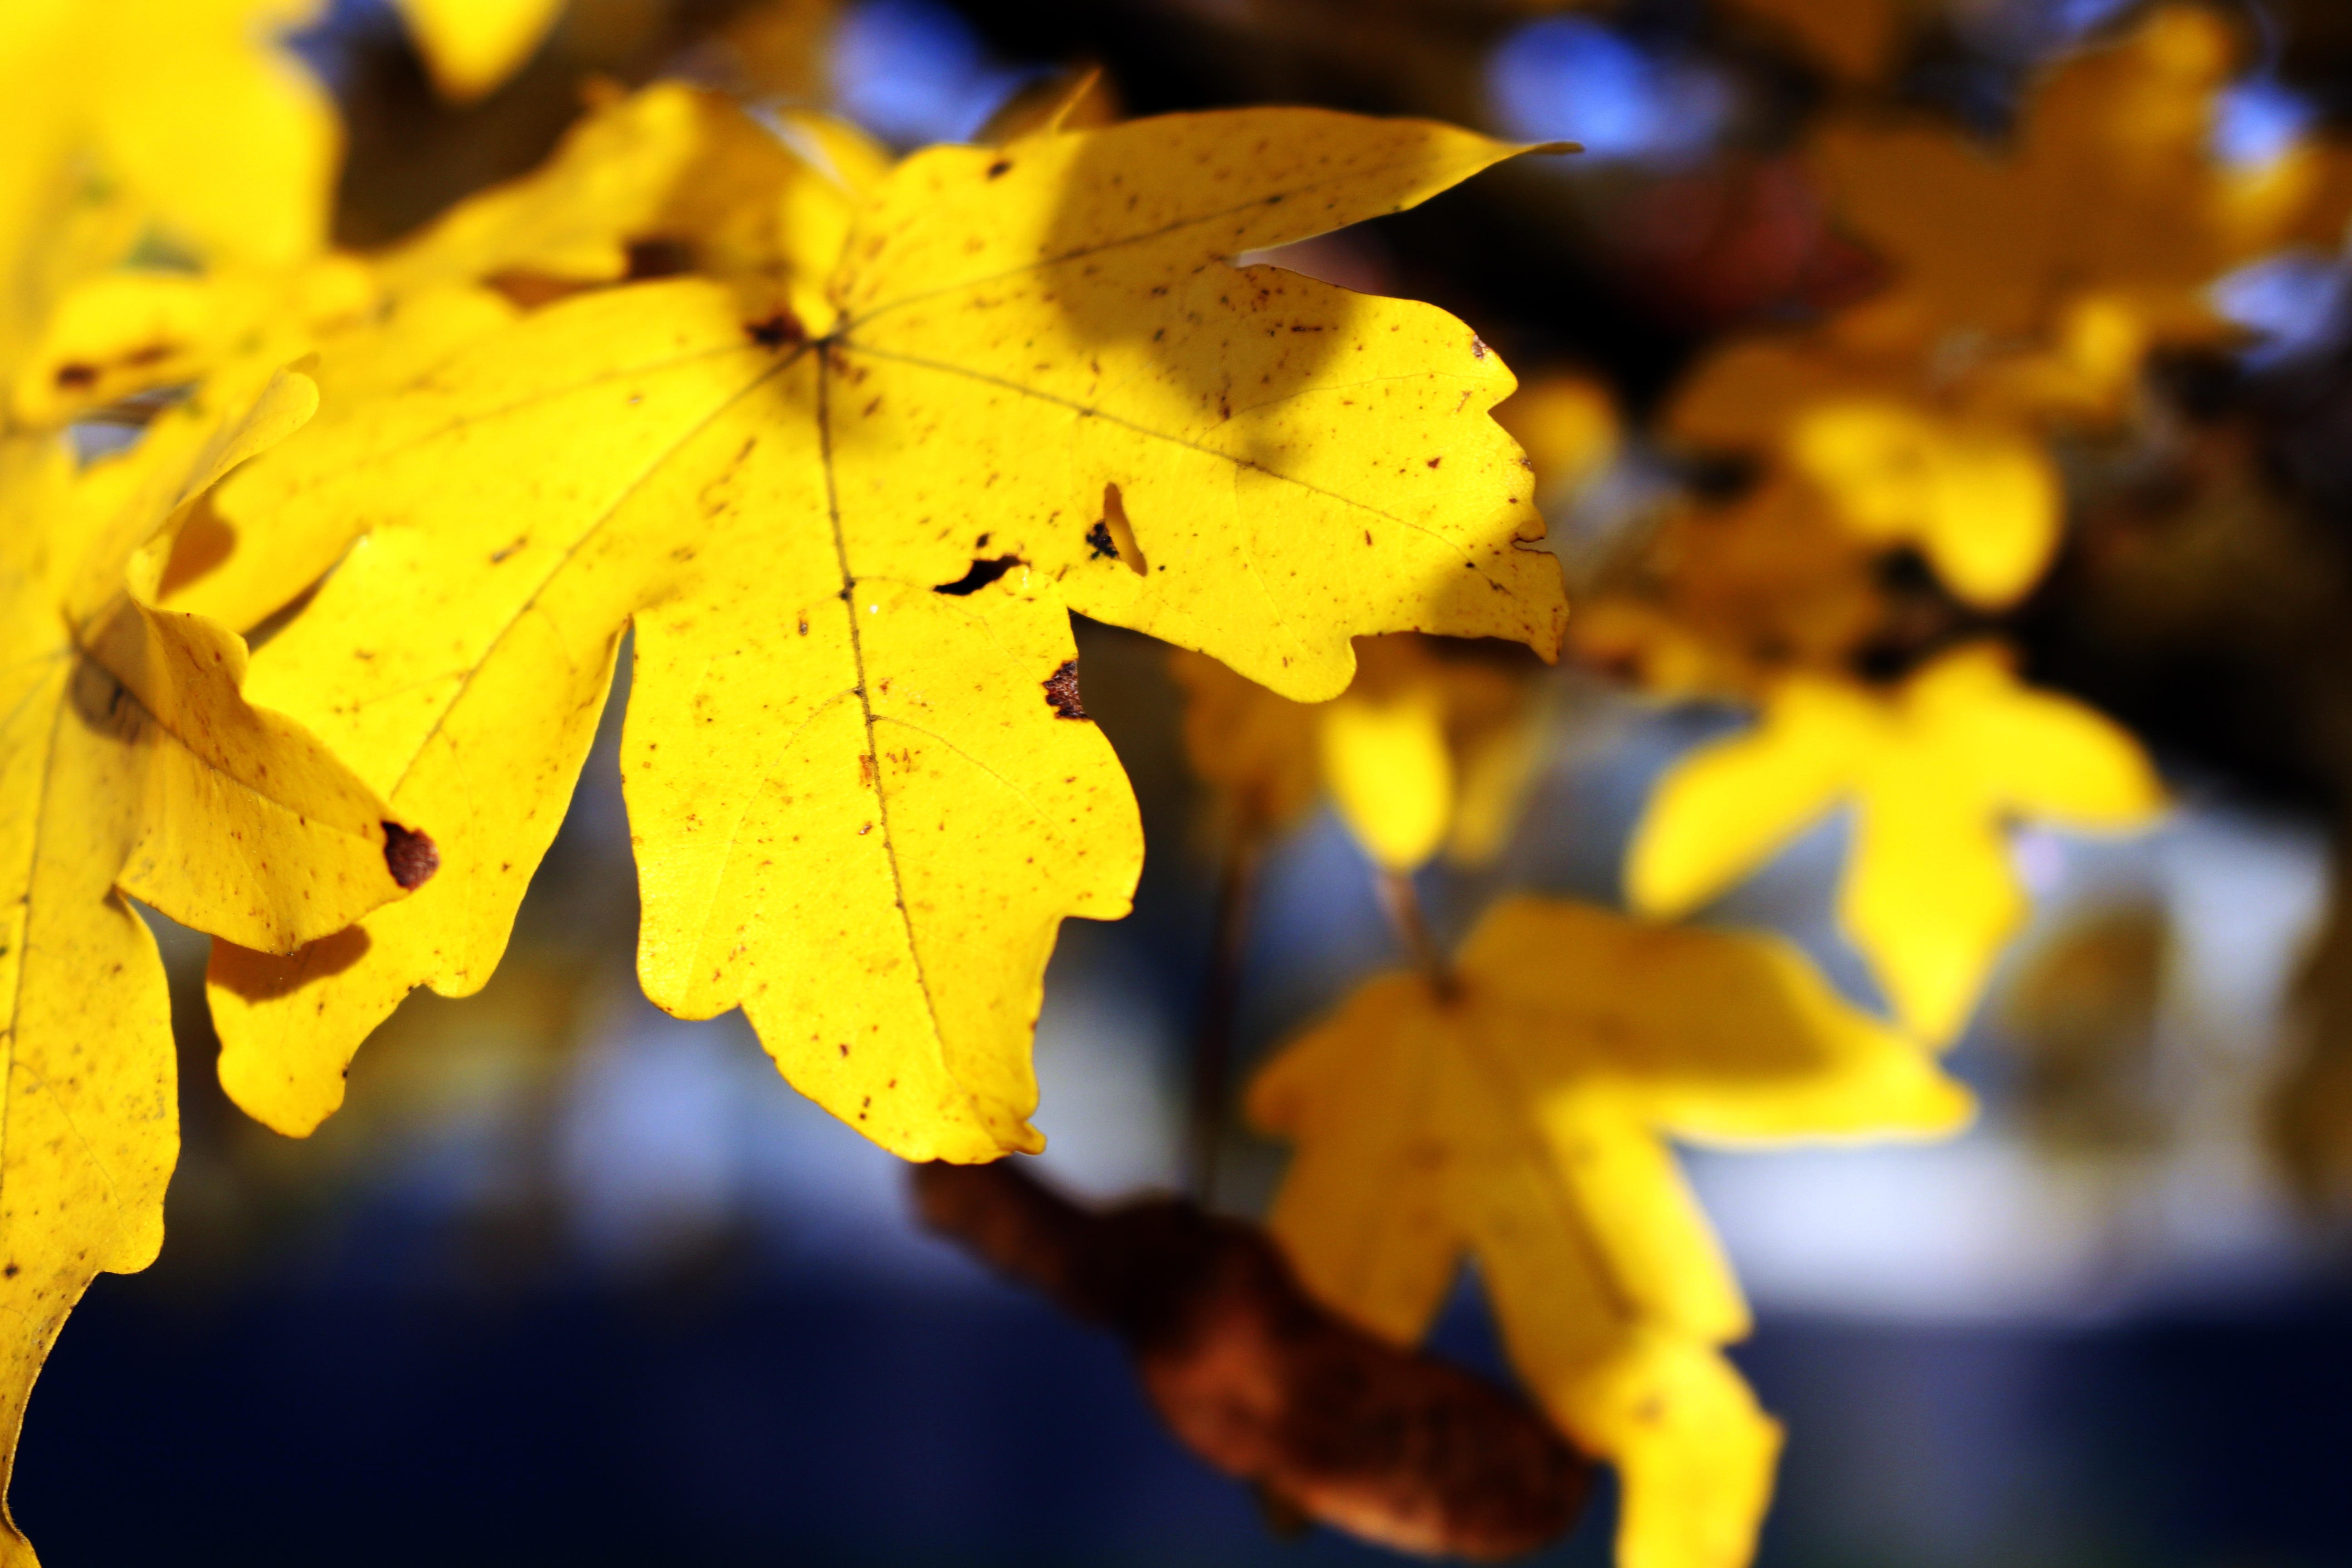
tree, nature, forest, branch, plant, sunlight, leaf, flower, golden, color, autumn, colorful, yellow, close, season, maple, maple tree, maple leaf, close up, crown, trees, autumn mood, emerge, leaves, sunny, gold, branches, bright, october, fall color, fall foliage, autumn forest, fall leaves, golden autumn, autumn colours, yellow sheet, macro photography, golden october, autumn motives, flowering plant, maidenhair tree, lights game, plant stem, woody plant, land plant